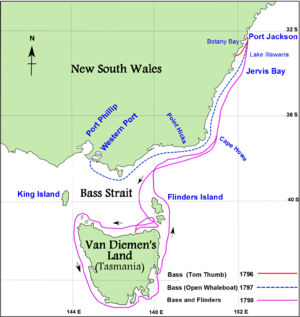
George Bass / Rejse med hvalbåd til Western Port
George Bass' rejser
George Bass var en skibslæge i den britiske flåde kendt for sine opdagelsesrejser i Australien.